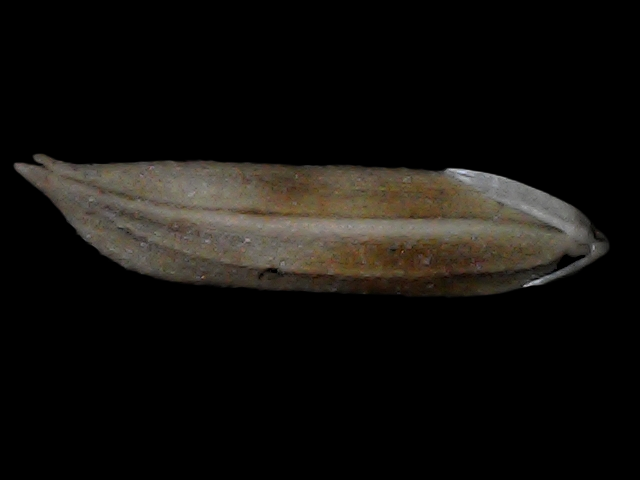
Rice variety: Bd57